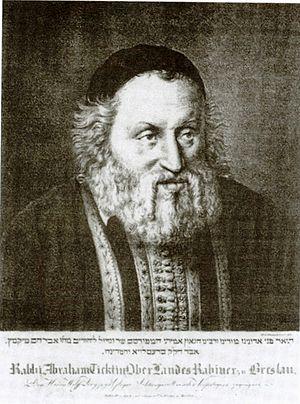
Abraham Tiktin, de son nom complet Abraham ben Gedaliah Tiktin, est un talmudiste et rabbin né le 24 décembre 1764 à Schwersenz et mort le 27 décembre 1820 à Breslau. Il devient grand-rabbin régional de Breslau en 1816.